Sherman Street Event Center

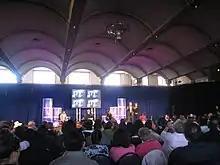
Congressional Black Caucus holds a summit inside the Sherman Street Event Center during the 2008 Democratic National Convention

It was known as the Scottish Rite Temple despite the fact that it never served as a Scottish Rite meeting hall.